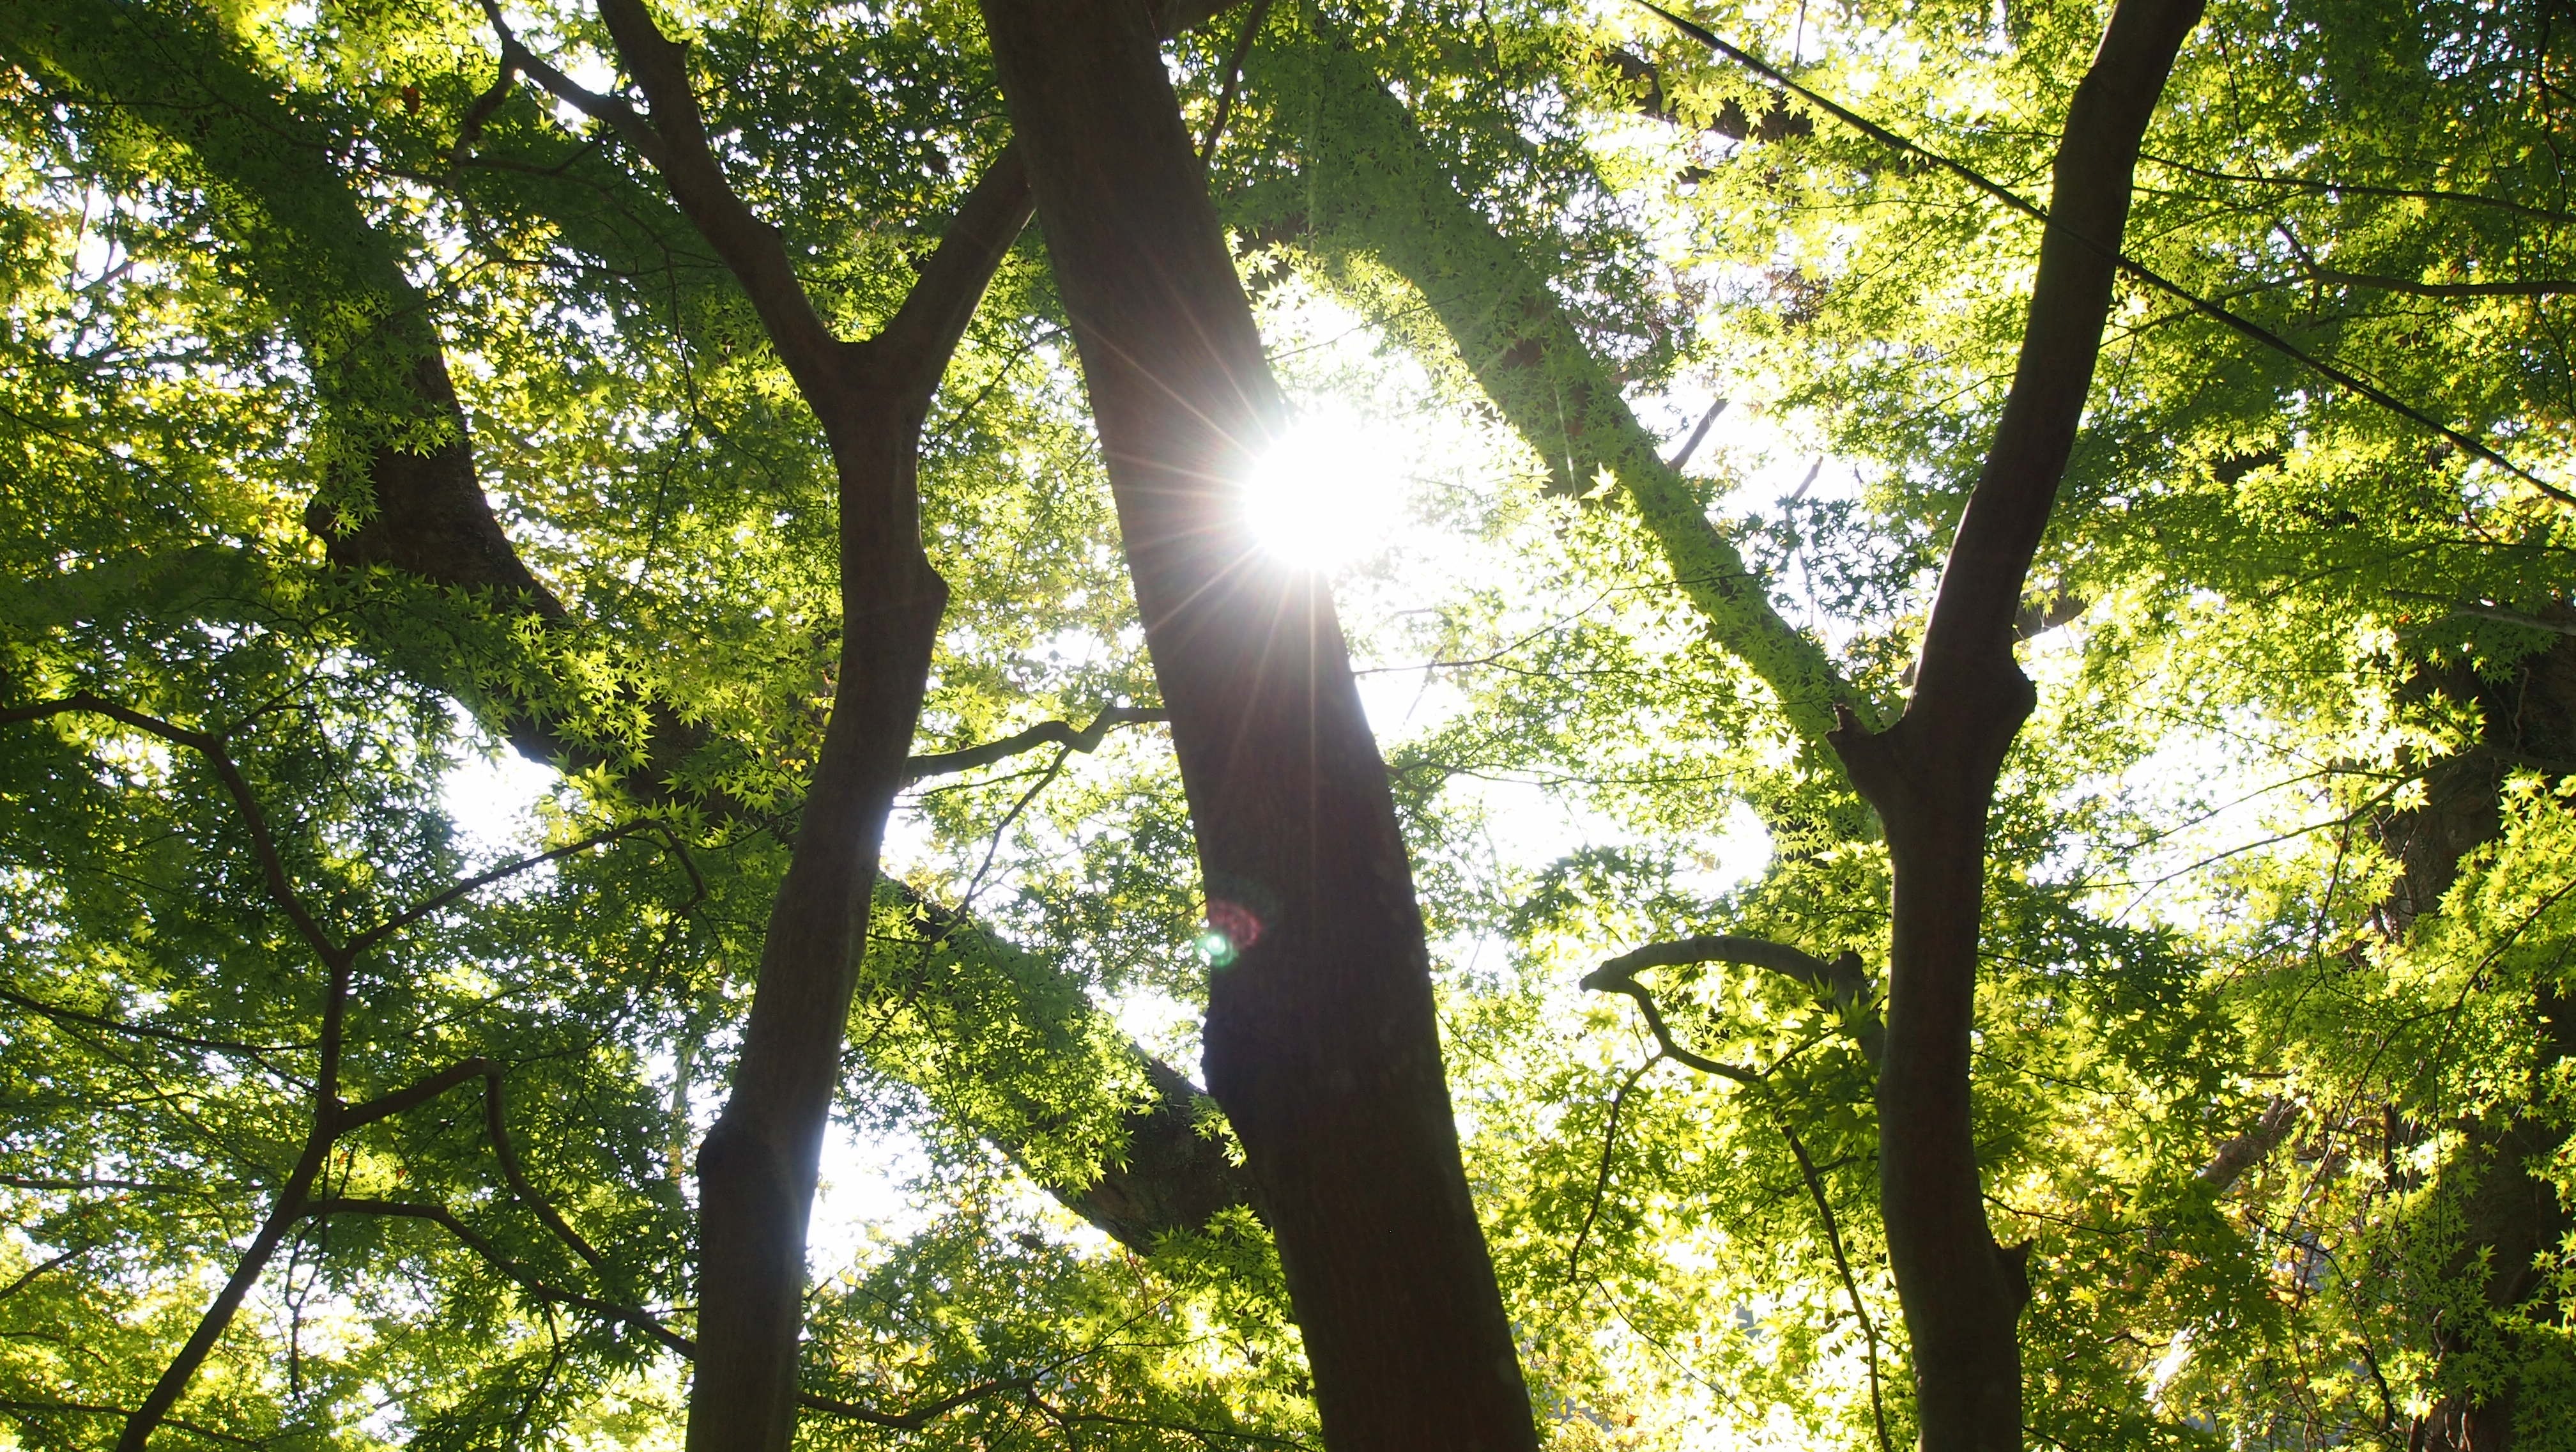
tree, forest, branch, plant, sun, sunlight, leaf, flower, green, jungle, autumn, botany, japan, woods, rainforest, deciduous, woodland, habitat, ecosystem, arboretum, biome, natural environment, woody plant, temperate broadleaf and mixed forest